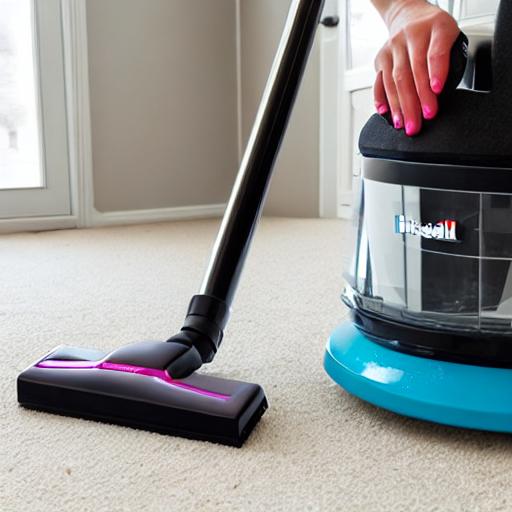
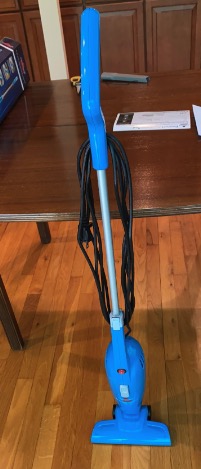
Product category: items_vacuum
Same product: no